Cliff jumping

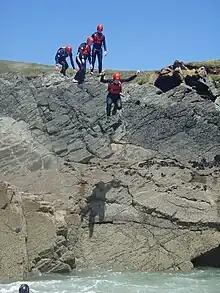
Cliff jumping as part of a coasteering adventure near Porthclais

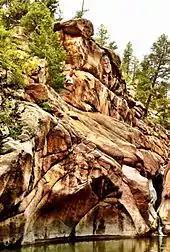
A jump off the cliffs of Guffey Gorge

The Tomb of the Diver in Paestum, contains a fresco dating to around 500 to 475 BCE that also shows a person diving into a pool or stream of water from a structure.